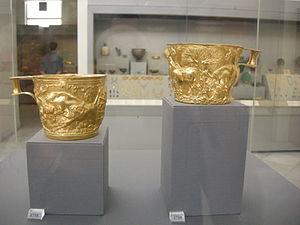
Le musée national archéologique d’Athènes est le principal musée archéologique de Grèce. Il dépend directement du Directorat général des antiquités rattaché au ministère grec de la Culture. Il est dirigé par Georgios Kakavas. Il possède l’une des plus vastes collections d’antiquités grecques au monde. Il abrite plus de 20 000 objets datant de la préhistoire à la fin de l'Antiquité venus de l'ensemble de la Grèce.
Vapheio ou Vaphio, Vafio, est un site archéologique grec situé en Laconie, sur la rive droite de l'Eurotas, à quelques kilomètres de l'ancienne Sparte et à proximité immédiate d'Amyclées.
Chrístos Tsoúntas, né en 1857 à Stenimachos, et mort à Athènes le 9 juin 1934, est un archéologue grec.